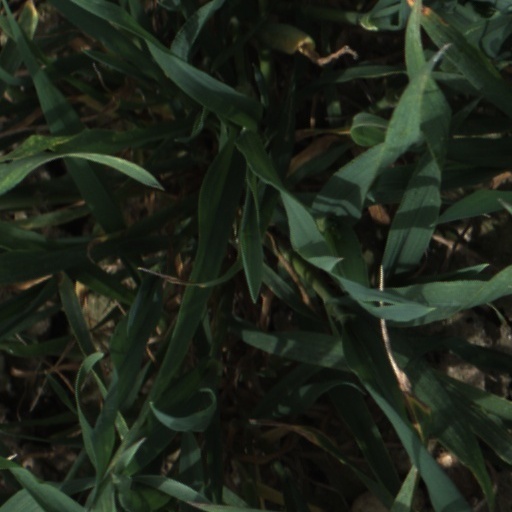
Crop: wheat